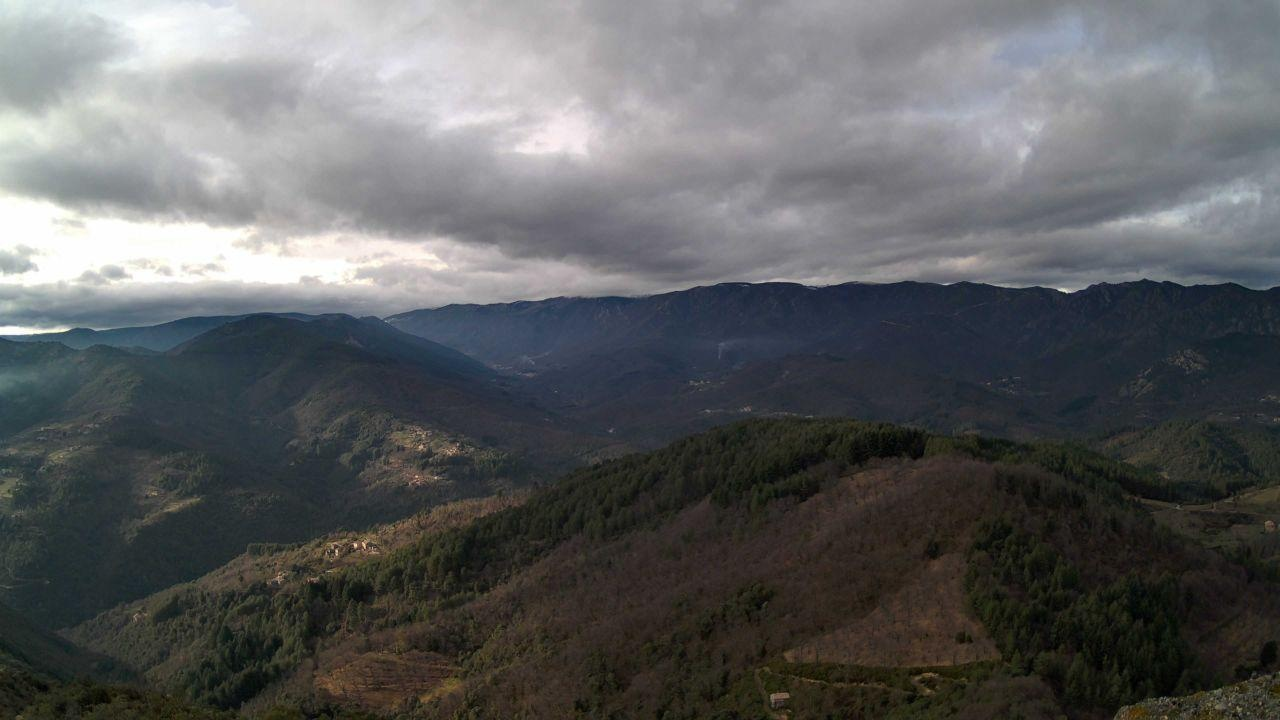
Fire: no
Smoke: yes